Alex Song

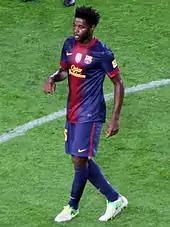
Song at Barcelona

On 20 August 2012, Song signed a five-year contract with Barcelona for a £15 million transfer fee. He made his Barcelona debut against Real Madrid in the 2012 Supercopa de España on 29 August 2012 as a substitute for the last 15 minutes, finishing the match with a perfect passing statistic. He played 20 matches in Barcelona's La Liga-winning campaign in his first season, and scored one goal, in a 3–1 home win against Real Zaragoza on 17 November 2012.